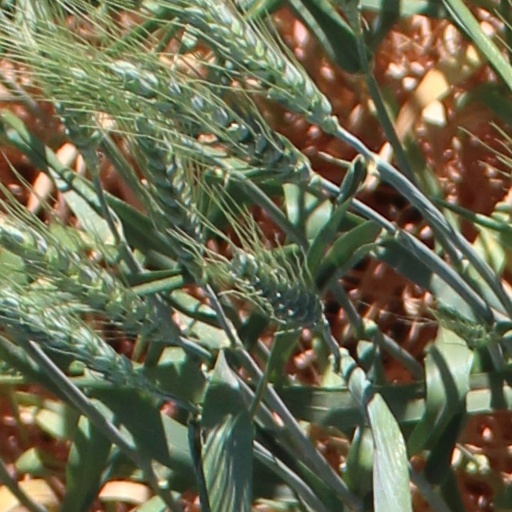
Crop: wheat